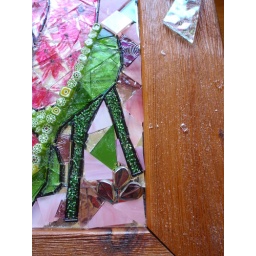
Assorted glass in pink shades and a few glass beads.